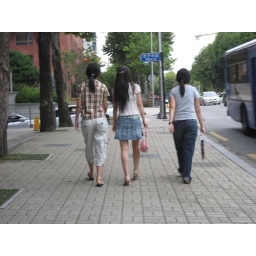
Three young Korean women walking down a street in Seoul